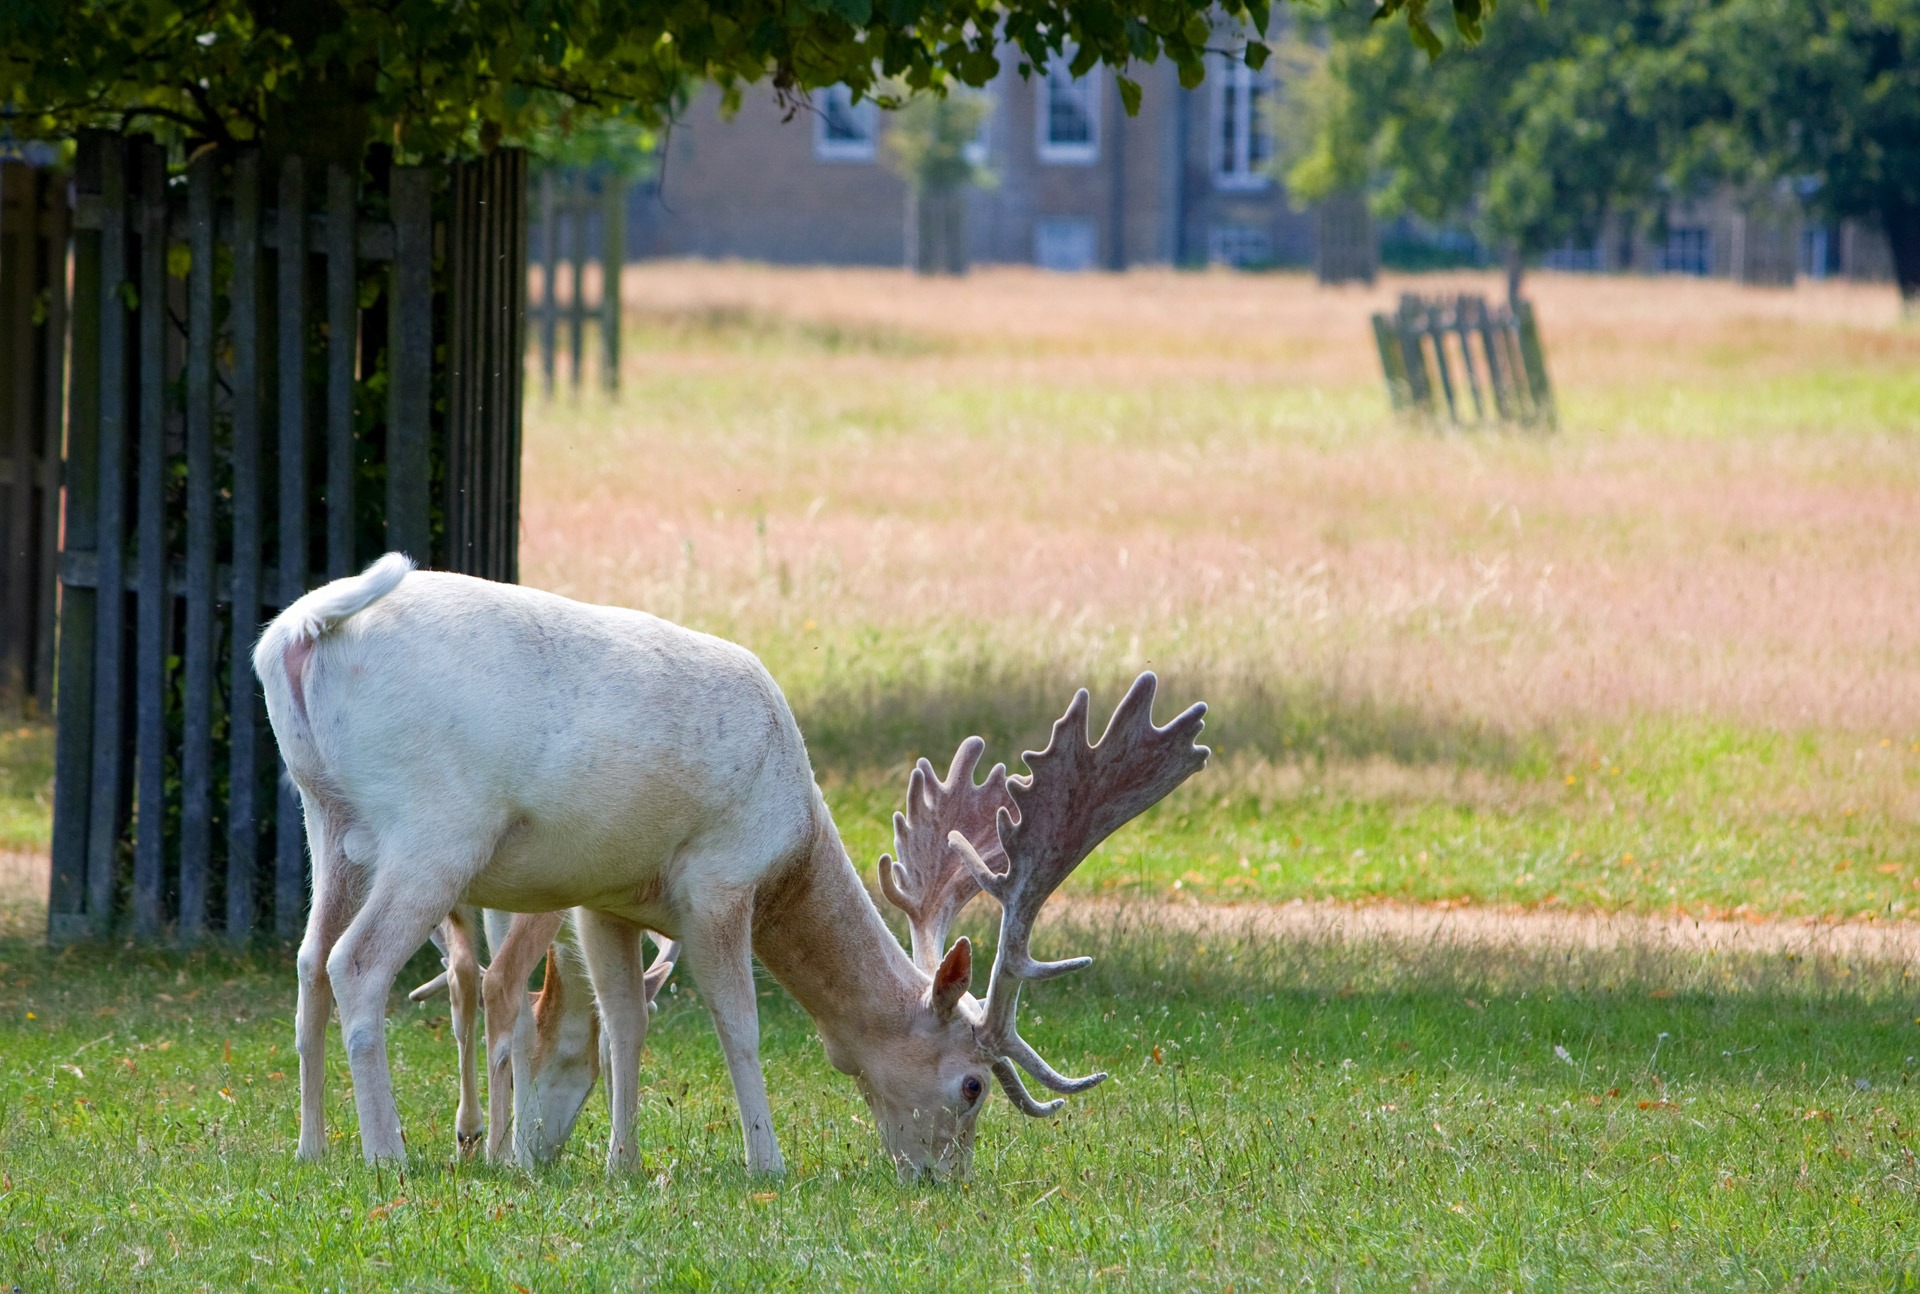
nature, grass, white, meadow, photo, male, wildlife, deer, pasture, grazing, mammal, fauna, outdoors, stage, hart, grassland, vertebrate, image, buck, white tailed deer